Hội An

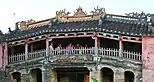
Japanese Bridge, the symbol of Hội An.

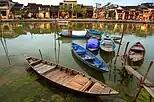
Hội An port

Hội An's most common buildings are single- or two-story row houses, narrow and deep to suit the region's harsh climate and frequent flooding. Constructed with durable materials, these wooden structures with brick sidewalls are typically 4–8 meters wide and 10–40 meters deep, depending on the street. A typical layout includes an entrance, porch, main house, annex, corridor, courtyard, another porch, three-room backyard, and rear garden. Some houses integrate commercial, living, and worship spaces for narrow settings. These designs reflect Hội An's regional culture.